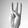
ASL letter: W